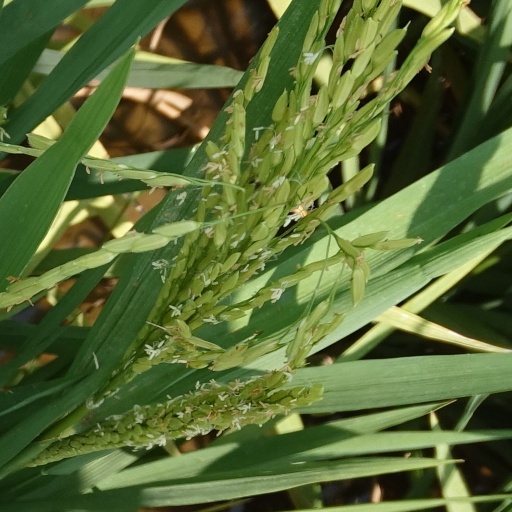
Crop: rice